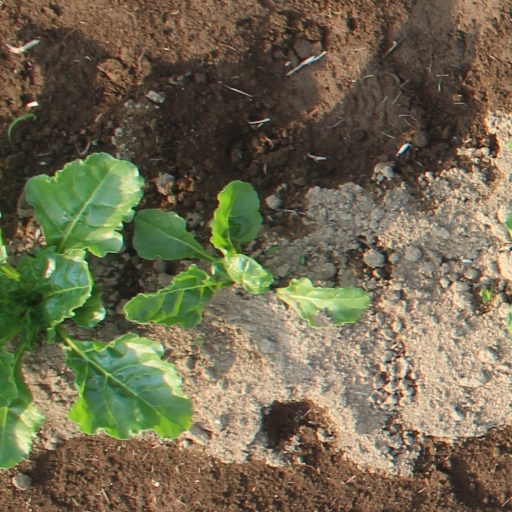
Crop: sugar beet